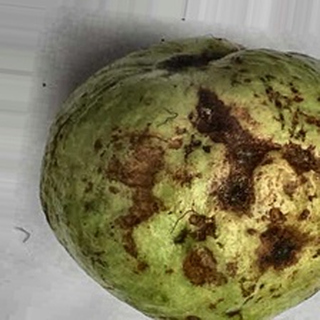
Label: guava_anthracnose